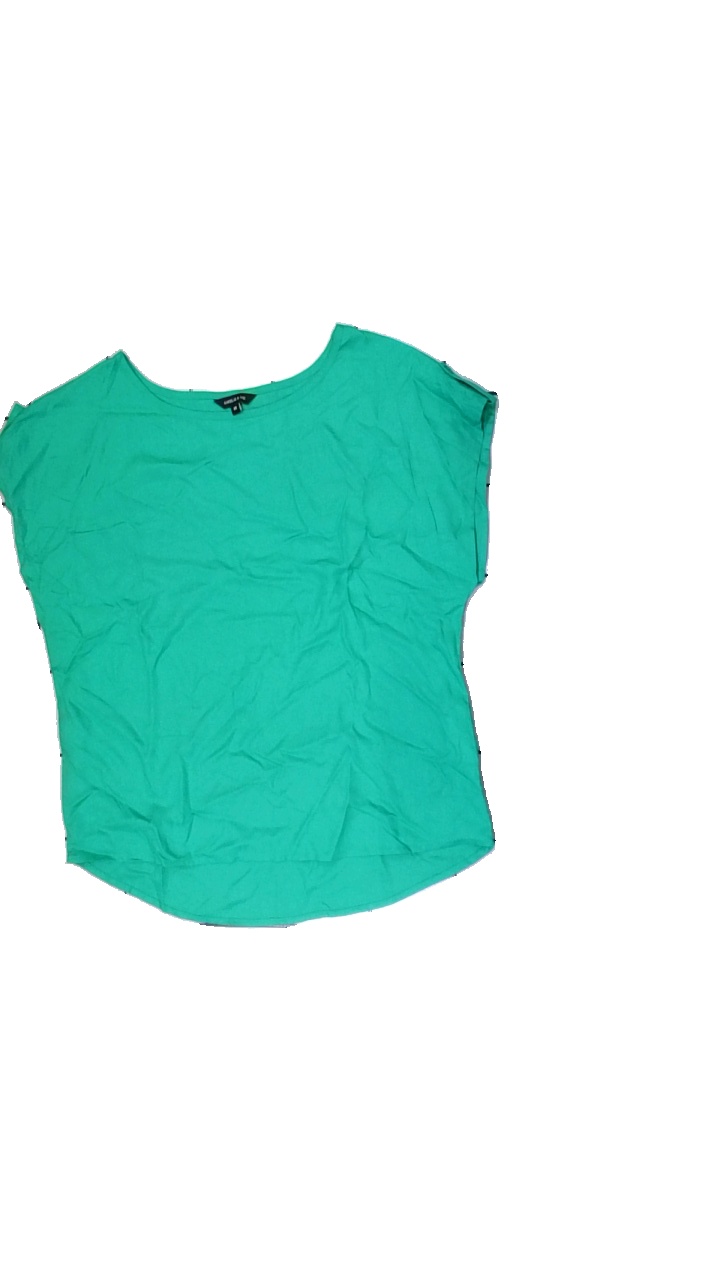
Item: Top (Ladies)
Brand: Amelie&me
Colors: Green
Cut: Regular
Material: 100% viscose
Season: All
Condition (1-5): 3
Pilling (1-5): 4
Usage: Reuse
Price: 50-100